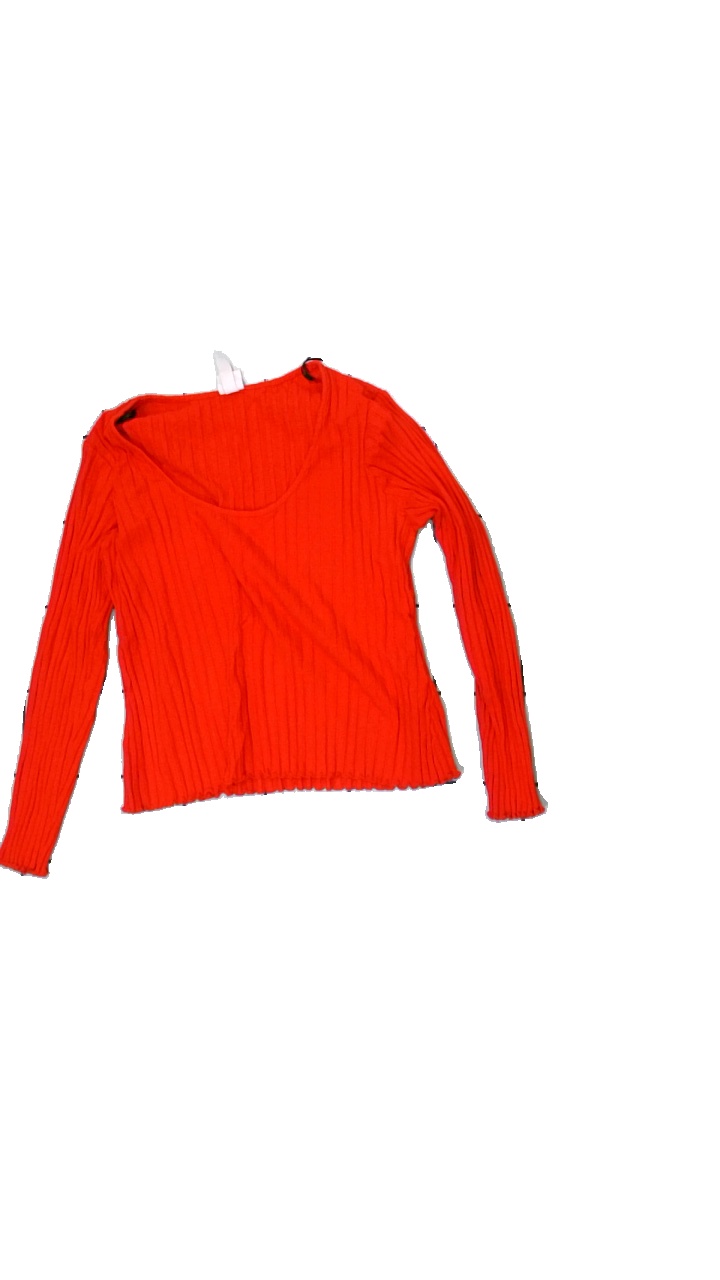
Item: Top (Ladies)
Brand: H&m
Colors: Red
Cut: Regular, C-collar
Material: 100% cotton
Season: All
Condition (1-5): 3
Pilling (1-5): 3
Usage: Reuse
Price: <50